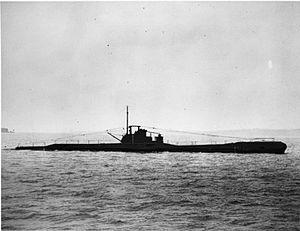
Le HMS Triton (N15) était un sous-marin, navire de tête du premier groupe de classe T en service dans la Royal Navy. Construit au chantier naval Vickers-Armstrongs à Barrow-in-Furness, sa quille est posée le 28 août 1936, lancé le 5 octobre 1937 et mis en service le 9 novembre 1938 sous le commandement du lieutenant H. P. de C. Steel.